Paige automobile

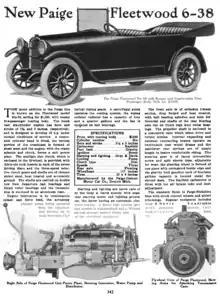
A new Paige model, the Fleetwood 6-38, in the journal "Horseless Age", 1916.

Paige first began producing automobiles in 1908. The company's first car was a two-seat model powered by a 2.2-liter three-cylinder, two-stroke engine. This model continued until 1910, when a four-stroke, four-cylinder engine design took over. In 1911, the company's namesake was shortened to Paige. A six-cylinder model was added to the range in 1914. Four-cylinder models were dropped in 1916, leaving a choice of 3.7- or 4.9-liter sixes. Another name change occurred in 1919, when models fitted with a Duesenberg engine were known as Paige-Linwood, and models fitted with a Continental engine were listed as Paige-Larchmont. A straight-eight engine was added to the sixes in 1927.